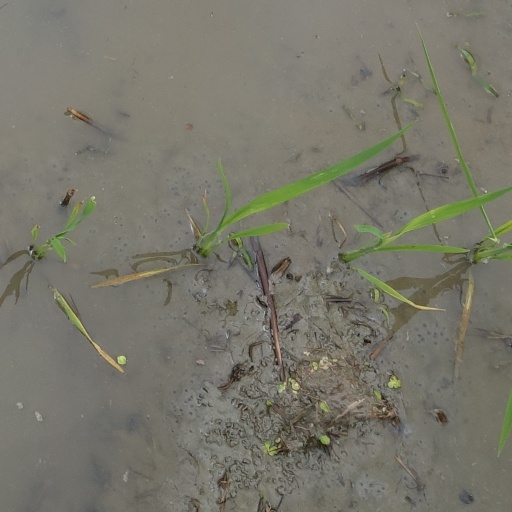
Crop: rice